R. H. Stearns and Company

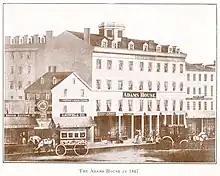
Adams House, 1847. R. H. Stearns' first shop is the first door to the north (right).

Stearns carved out a niche as being more service-oriented than its competitors, and it was considered by some to be the "carriage trade" store of the Boston area. By the mid-1970s the changing face of the retail marketplace caught up with the store, and it did not have the financial backing of Filene's or Jordan Marsh, which were both owned by large national retail holding companies. At the time of Stearns's demise, Filene's was owned by Federated Department Stores, and Jordan Marsh was owned by Allied Stores.